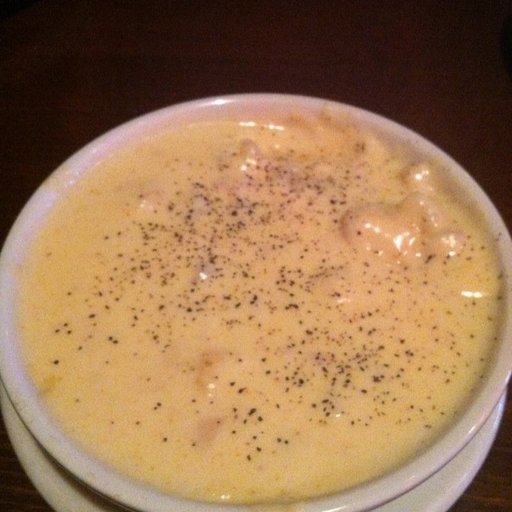
Label: clam_chowder